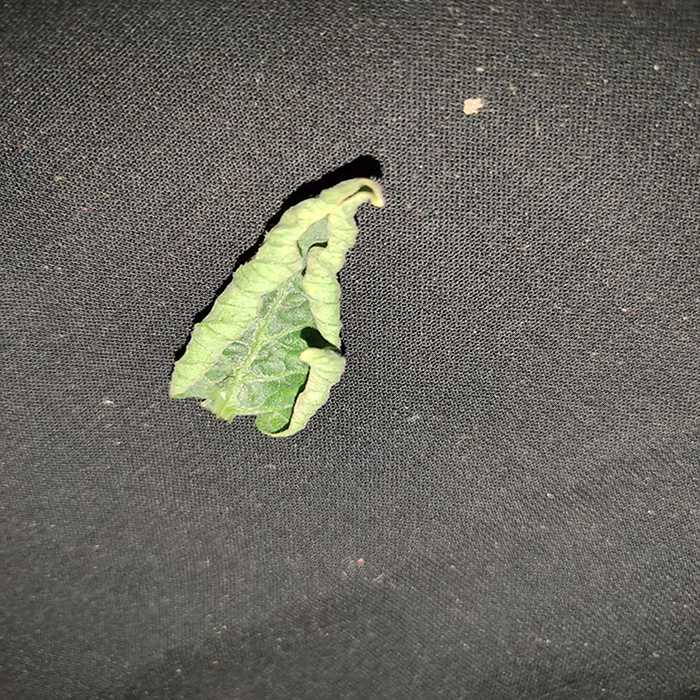
Plant: Tomato
Label: Tomato leaf curl virus